Describe the emotion expressed in this image:  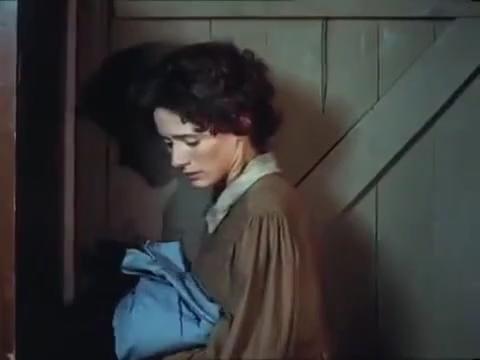
This person displays Pain, valence and arousal with low intensity.